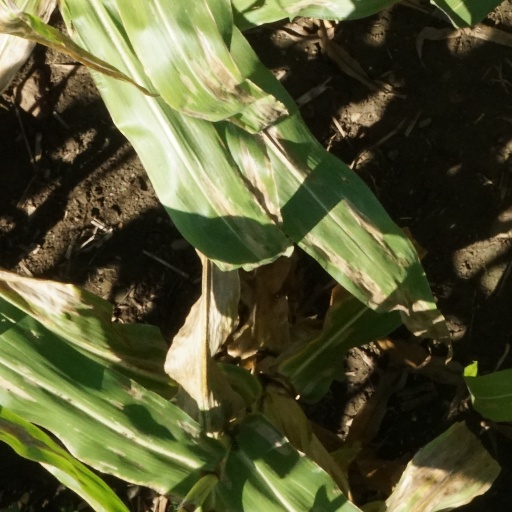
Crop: maize; corn